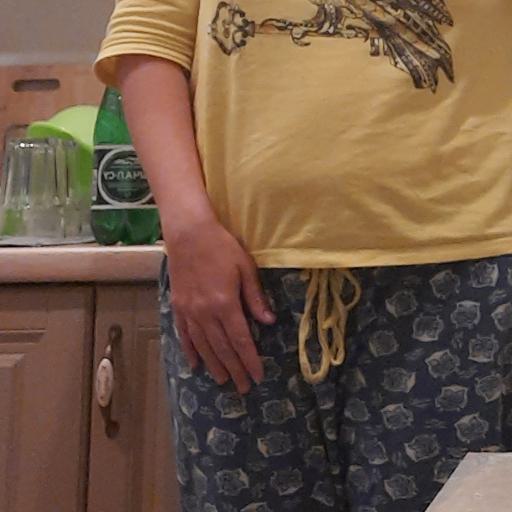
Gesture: no_gesture